53rd Academy Awards

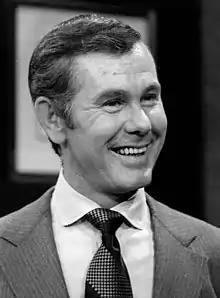
Johnny Carson hosted the 53rd Academy Awards.

In December 1980, the Academy hired film producer Norman Jewison to produce the telecast for the first time. "I am delighted that the Academy will have the benefit of Norman Jewison's insight and creativity," said AMPAS President Fay Kanin in a press release announcing the selection. "He has always been able to bring a fresh approach into his work." That same month, it was announced that comedian and "The Tonight Show" host Johnny Carson would preside over emceeing duties for the 1981 ceremony. Jewison explained the decision to hire Carson, saying that the host was "an entertainment institution whose spontaneous wit and charm would add a great deal to the quality of the show."